Labadee

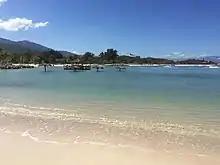
Beach in Labadee (Jan 2019)

Labadee is a 260-acre private resort that was leased to Royal Caribbean Cruises in 1986. In the 1990s, it was variously reported that many cruise ship guests who disembarked at the location were unaware that they were in Haiti - at least in part because the cruise company seemed to have a policy of referring only to Hispaniola, not that they were in Haiti. The area's separation from the rest of Haiti has also been criticized as presenting an "island fantasy" excluding Haitians and their culture with little benefit in return, despite the visitor fee that the Haitian government receives.